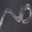
Label: worm